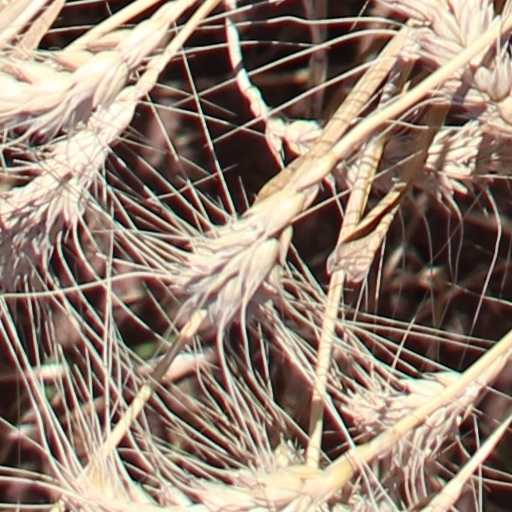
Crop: wheat